Austro-Prussian rivalry

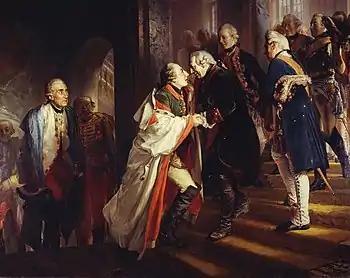
Frederick II of Prussia and Joseph II, Holy Roman Emperor meet at Neisse on 25 August 1769

The Margraviate of Brandenburg was officially declared one of the seven electorates of the Holy Roman Empire by the Golden Bull of 1356. It had extended most of its territory into the eastern Neumark region, and after the War of the Jülich succession by the 1614 Treaty of Xanten also gained the Duchy of Cleves as well as the counties of Mark and Ravensberg located in northwestern Germany. It finally grew out of the Imperial borders when in 1618 the Hohenzollern electors became dukes of Prussia, then a fief of the Polish Crown, and the lands of Brandenburg-Prussia were ruled in personal union. In 1653, the "Great Elector" Frederick William acquired Farther Pomerania and reached full sovereignty in Ducal Prussia by the 1657 Treaty of Wehlau concluded with the Polish king John II Casimir Vasa. In 1701, Frederick William's son and successor Frederick I reached the consent of Emperor Leopold I to proclaim himself a King "in" Prussia at Königsberg, with respect to the fact that he still held the electoral dignity of Brandenburg and the royal title was only valid in the Prussian lands outside the Empire.